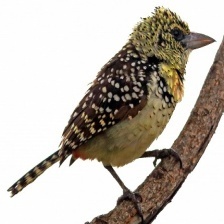
Species: D-ARNAUDS BARBET
Scientific name: TRACHYPHONUS DARNAUDII